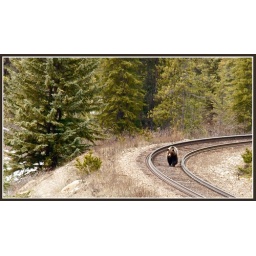
This was my first attempt at bear photography. This is a large male grizzley photographic near Lake Louise, Alberta.